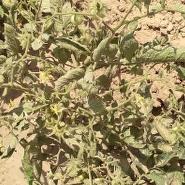
Crop: Tomato
Condition: virosis-d